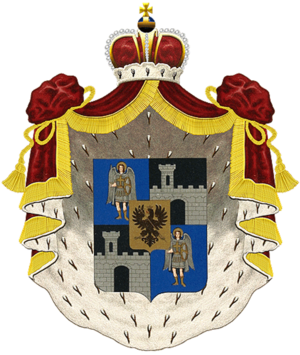
Prince Alexandre Fiodorovitch Chtcherbatov, né le 13 juillet 1773, décédé le 30 avril 1817 à Moscou. Adjudant-général, major-général.
Princesse Natalia Dmitrievna Chtcherbatova, épouse Chakhovskaïa, née le 4 juillet 1795 et décédée le 2 juin 1884 à Moscou. Elle fut l'épouse du décembriste Fiodor Petrovitch Chakhovskoï.
Le prince Fiodor Fiodorovitch Chtcherbatov, né en 1729, décédé le 31 août 1791, est un officier russe, lieutenant-général, chef des troupes pendant la révolte d'Emelian Pougatchev.
Chtcherbatov, famille princière issue de la dynastie riourikide. Patronyme russe : Chtcherbatov, Chtcherbatova. Dérivé de chtcherbaty, sobriquet russe signifiant ébréché et renvoyant à une dentition frontale incomplète.
Pavel Petrovitch Chtcherbatov. Né le 3 février 1762, mort le 21 mars 1831 à Saint-Pétersbourg. Conseiller privé, chambellan, sénateur. Neveu du célèbre historien, le prince Mikhaïl Mikhaïlovitch Chtcherbatov.